Dvinosaurus

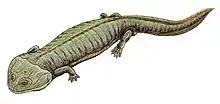
"D. primus"

It is known that "Dvinosaurus" featured a highly ossified branchial skeleton just posterior to the skull that would have provided support for 4 pairs of gills. Although gills were once considered as external, later study shows that are more likely to be internal gills like fish have. Additionally, "Dvinosaurus" had a long vertebral column (pre-sacral vertebral count of 28) with short, thick ribs reminiscent of those found in Amphibia. Its vertebrae also featured hemal arches. Its vertebrae were rhachitomous with an enlarged intercentrum and small, paired pleurocentra. The bones of its forelimbs and hindlimbs are short, stout, and display several characteristics of aquatic organisms such as incomplete ossification and flattening of limb bones. Finally, prominent spinous processes found in the more caudal vertebrae indicate that "Dvinosaurus" possessed a powerful tail that, in combination with its short, muscular limbs, could propel it rapidly toward its prey.